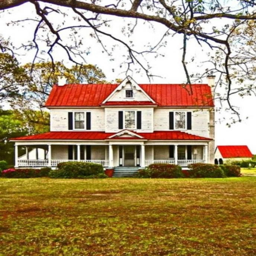
love the red roof on this farmhouse !